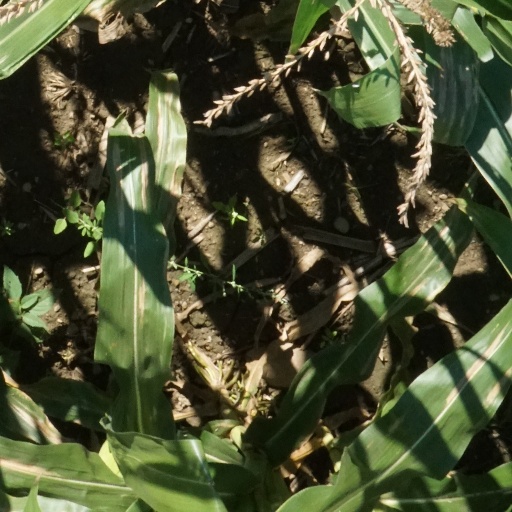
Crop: maize; corn